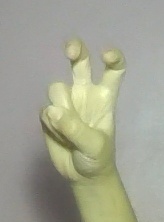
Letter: toot